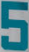
Number: 5